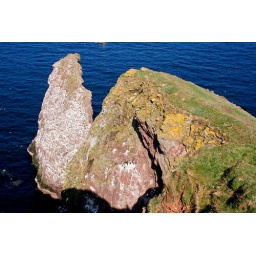
The red volcanic rock here is eroded by the huge storms to form fiords, headlands and sea stacks.